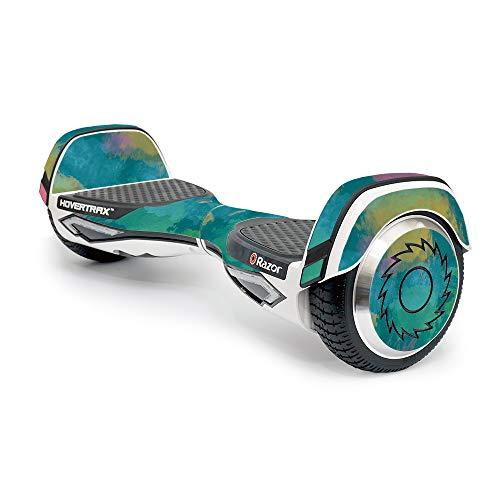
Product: MightySkins Skin Compatible with Razor Hovertrax 2.0 Hover Board - Watercolor Blue | Protective, Durable, and Unique Vinyl wrap Cover | Easy to Apply, Remove, and Change Styles | Made in The USA
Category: Sports & Outdoors | Outdoor Recreation | Skates, Skateboards & Scooters | Scooters & Equipment | Accessories
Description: SET THE TREND: Show off your unique style with Mighty Skins for your Razor Overtax 2.
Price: $16.99
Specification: ProductDimensions:9x0.1x6inches|ItemWeight:0.16ounces|ShippingWeight:0.96ounces(Viewshippingratesandpolicies)|ASIN:B06XC8GFC4|Itemmodelnumber:RAHOV2-WatercolorBlue